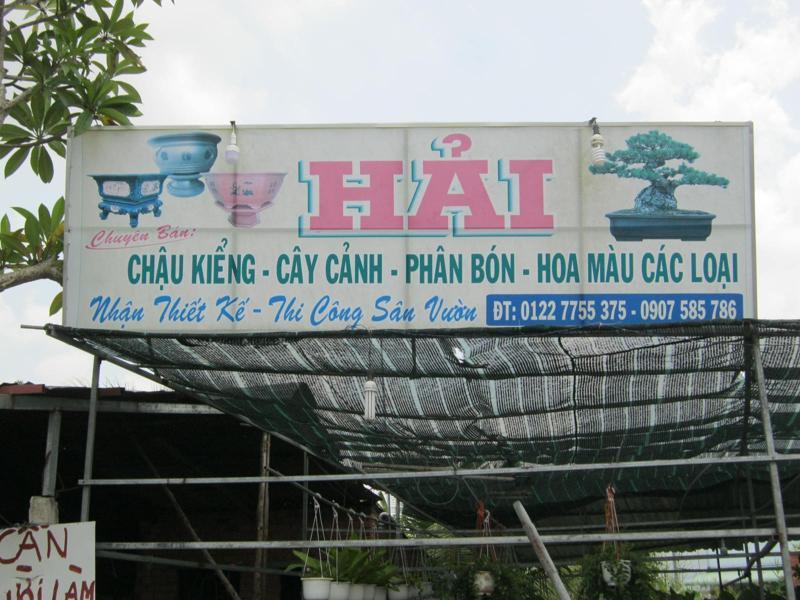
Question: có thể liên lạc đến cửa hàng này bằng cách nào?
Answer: có thể liên lạc đến cửa hàng này bằng số điện thoại